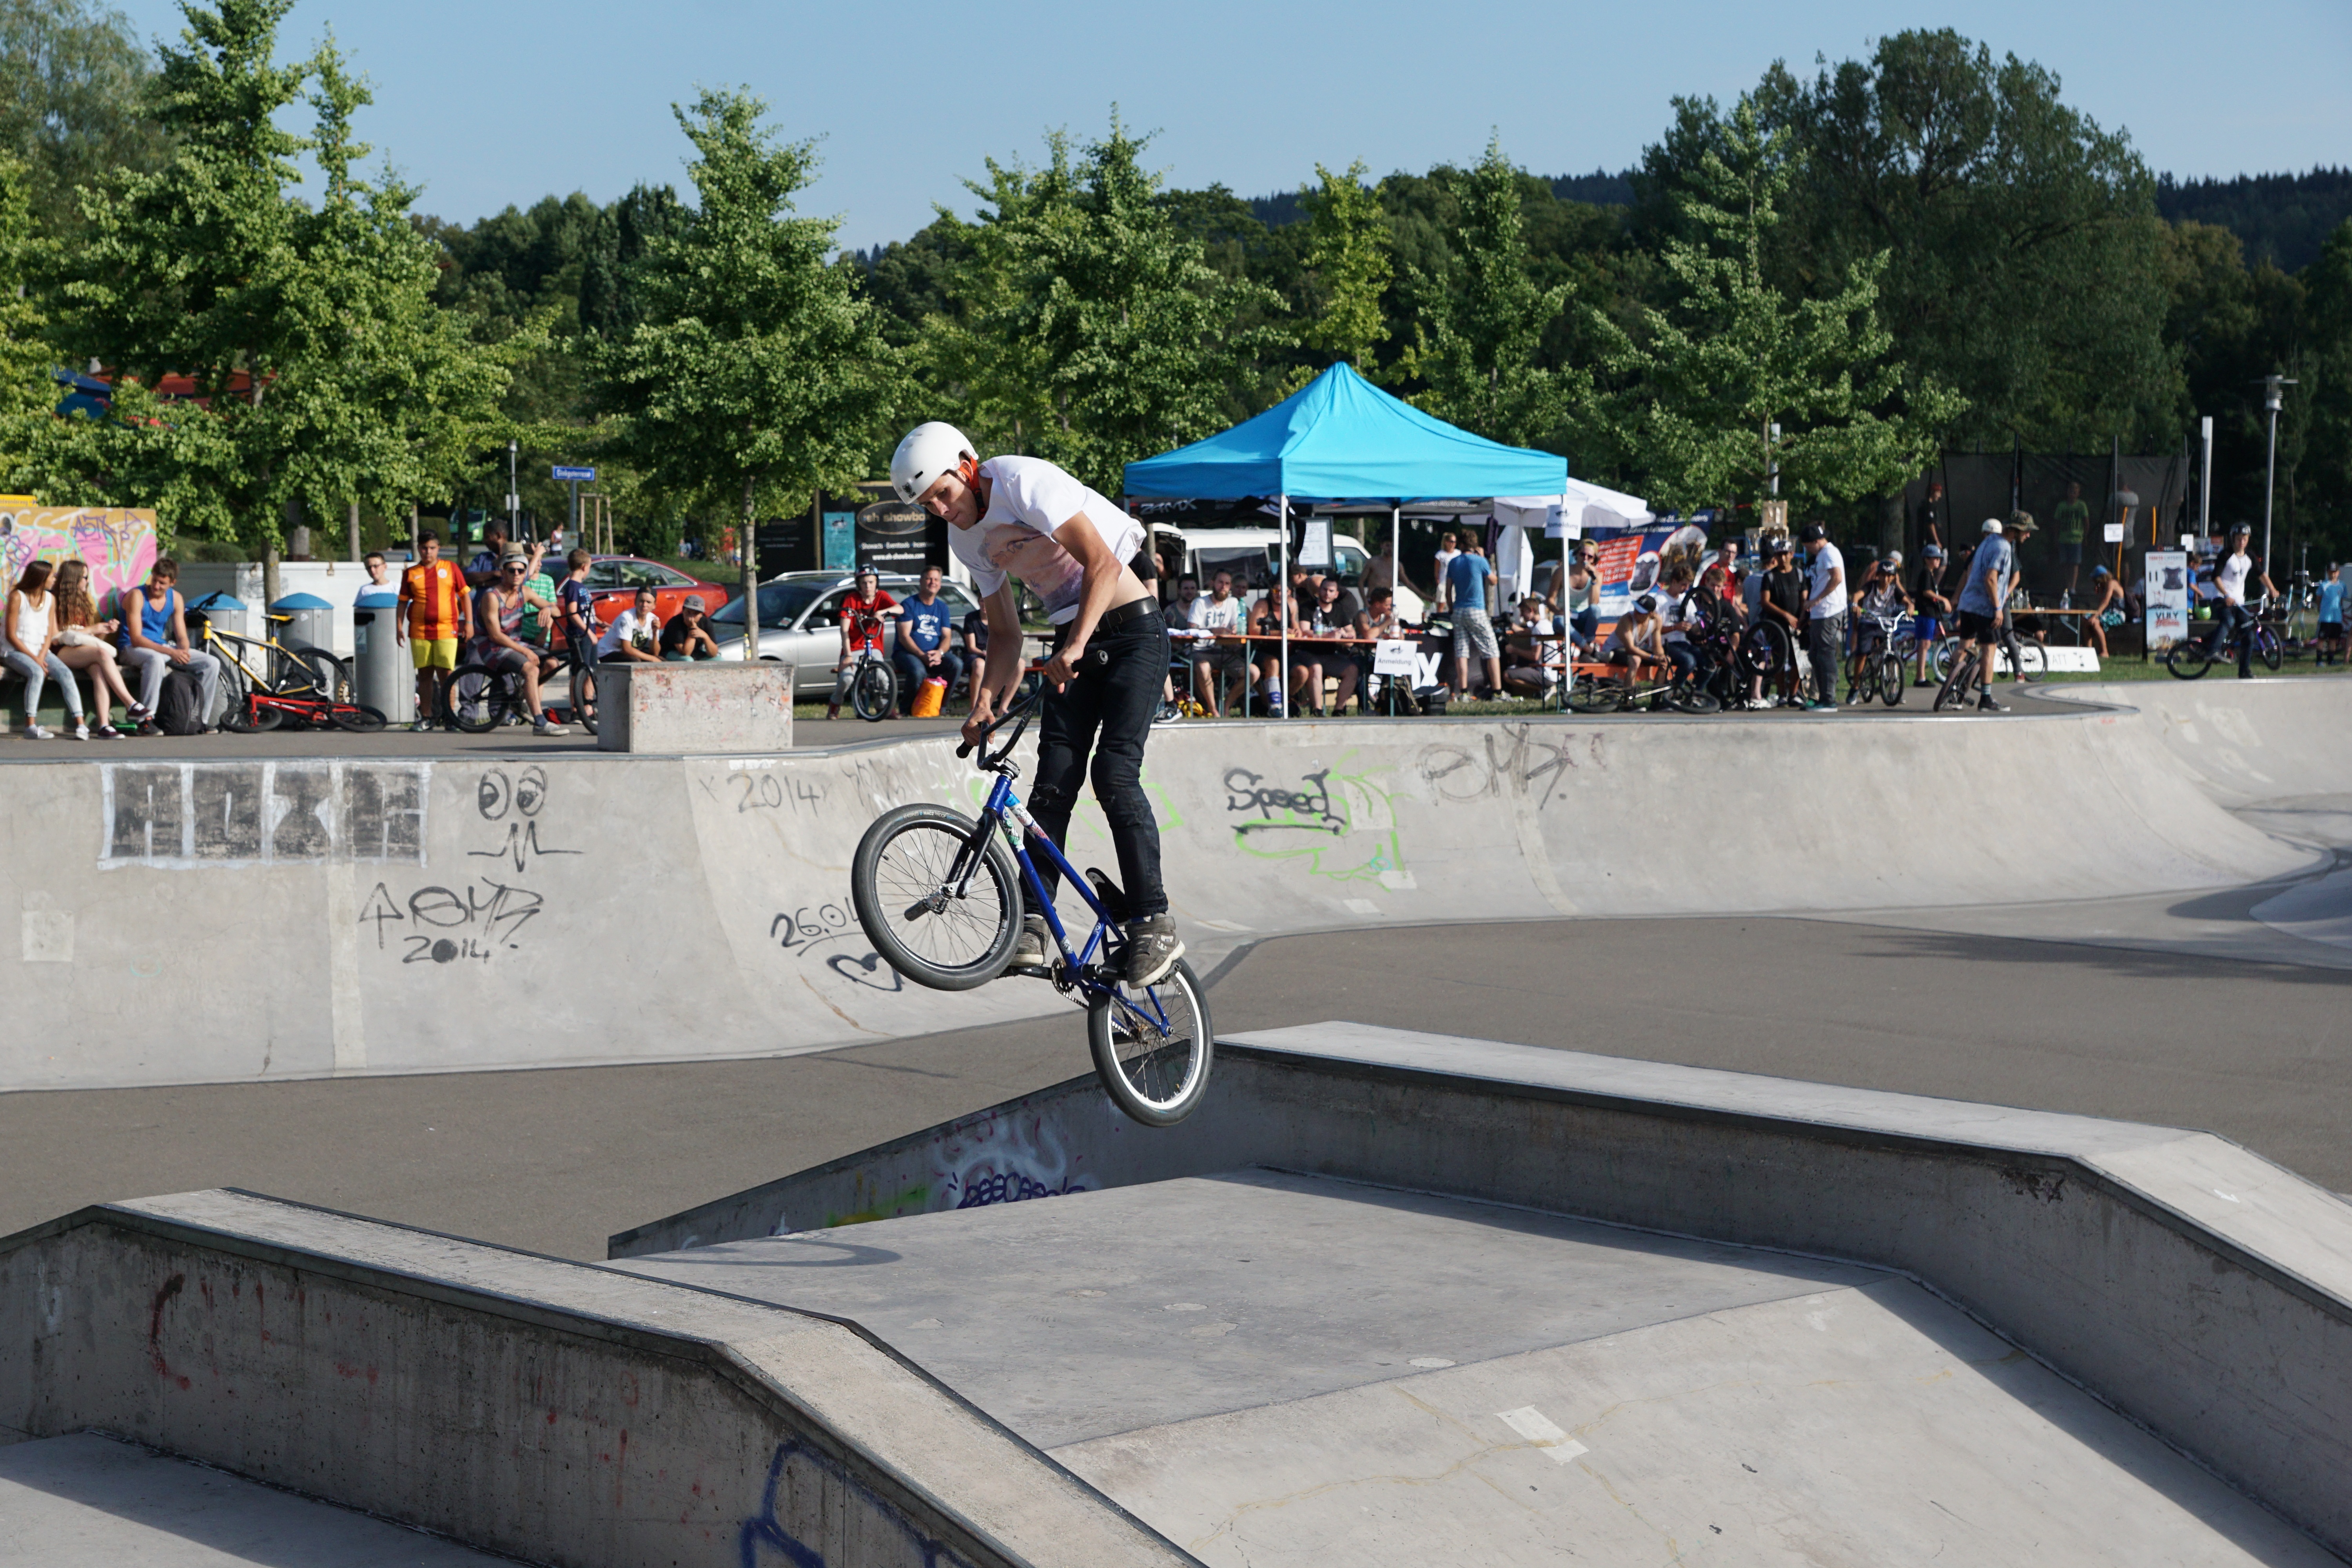
sport, wheel, boy, bike, jump, drive, extreme sport, cycle, bmx, competition, fun, sports, joy, germany, benefit from, two wheeled vehicle, extremely, tuttlingen, frohsinn, kurzweil, cycle sport, bicycle motocross, bmx bike, freestyle bmx, endurance sports, bmx racing